Periyanna

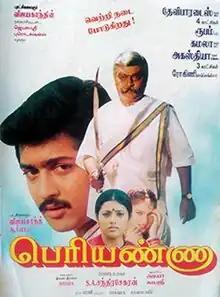
Poster

Periyanna is a 1999 Indian Tamil-language action drama film directed by S. A. Chandrasekhar, starring Suriya, Meena and Manasa with Vijayakanth in an extended cameo role as the title character. The soundtrack for this film was composed by debutant music director Bharani. The film was released on 14 April 1999.